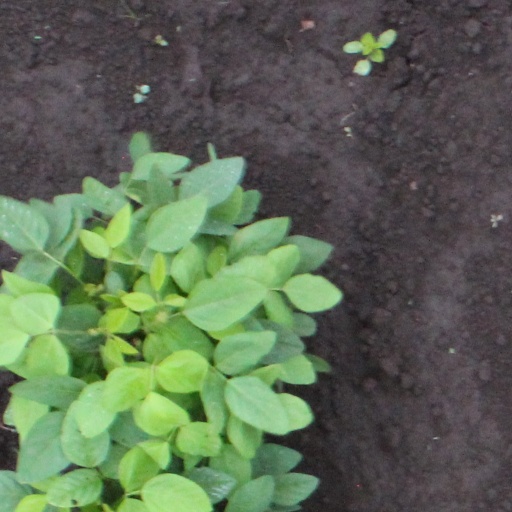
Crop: soybean